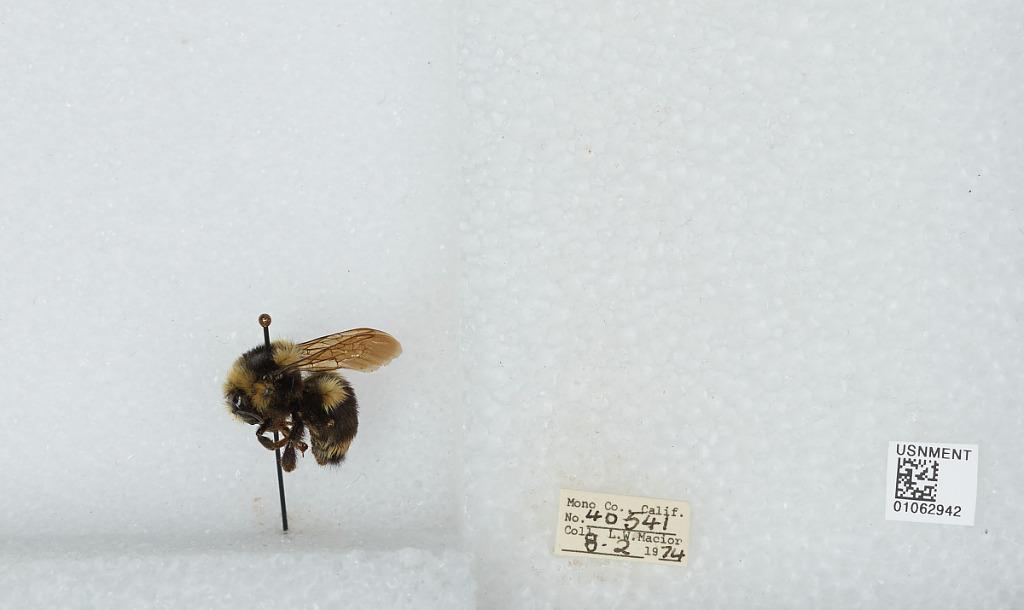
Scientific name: Bombus bifarius nearcticus
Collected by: L. Macior
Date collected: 1974-8-2
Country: United States
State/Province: California
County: Mono
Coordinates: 37.92, -118.87